Onychectomy

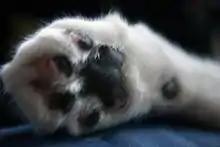
Close-up of a declawed paw

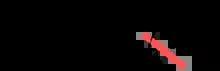
Diagram showing location of amputation

Onychectomy, popularly known as declawing, is an operation to remove an animal's claws surgically by means of the amputation of all or part of the distal phalanges, or end bones, of the animal's toes. Because the claw develops from germinal tissue within the third phalanx, amputation of the bone is necessary to fully remove the claw. The terms "onychectomy" (origin: Greek , 'nail' + , 'excision') and "declawing" imply mere claw removal, but a more appropriate description would be "phalangectomy", excision of toe bone.